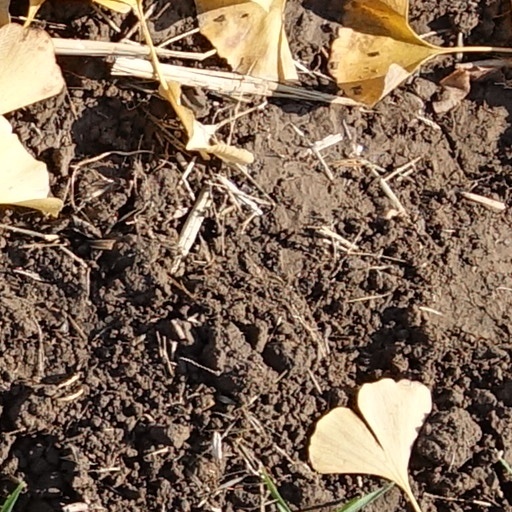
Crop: wheat